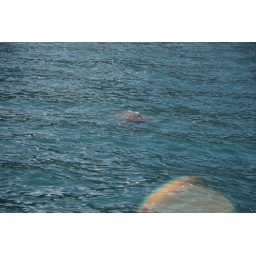
We were also visited by sea turtles as they were swimming South for the winter.